Wolrad II, Count of Waldeck-Eisenberg

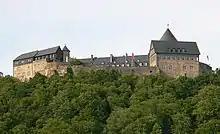
Waldeck Castle. Photo: Axel Hindemith, 2012.

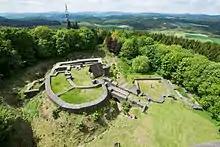
The ruins of Eisenberg Castle, 2015.

Wolrad was first a clergyman and from 1520 he was canon of St. Gereon's Basilica in Cologne, but in 1544 he resigned that position in favour of his half-brother . His ailing father called Wolrad back to the county as early as 1536 to help with the administration. With the cooperation of Landgrave Philip I of Hesse, the division of the County of Waldeck was arranged by treaty on 22 November 1538. One part was awarded to the two sons of the first marriage, Wolrad and , the other to the sons of the second marriage, Philip V, John I and . By the succession treaty Wolrad and his brother Otto obtained among others half of and half of the city of Waldeck – the other half was owned by Count Philip IV of Waldeck-Wildungen – and several villages of the district of the same name, Eisenberg Castle and with villages, the paternal part of Sachsenhausen, and Naumburg as well as Korbach and the "Freigrafschaft Düdinghausen". After the death of his father in 1539, Wolrad took possession of it because his brother Otto renounced it and joined the Order of Saint John. Wolrad's "Residenz" was Eisenberg Castle, which he and his son Josias later expanded.